Savilahti Stone Sacristy

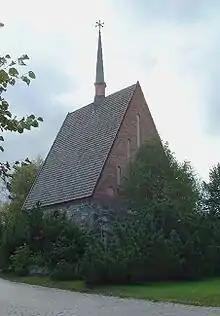
The Stone Sacristy

The Stone Sacristy is located on Porrassalmenkatu in Savilahti, Mikkeli, Finland and serves as the sacristy of the old church, which was preserved when the church was destroyed. The walls of the original building, which once had log end triangles and a flat wooden roof as an extension, have been preserved.